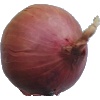
Label: Onion Red 1